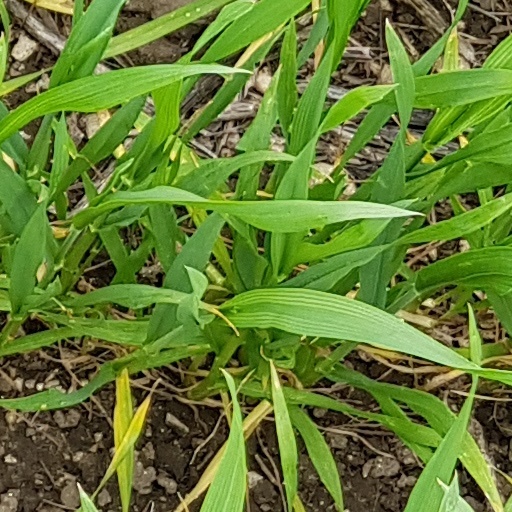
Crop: wheat